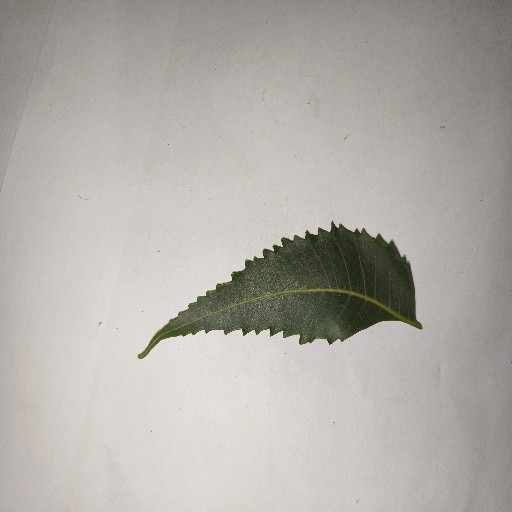
Species: Neem
Leaf condition: Healthy Leaf